Cleaver Bank

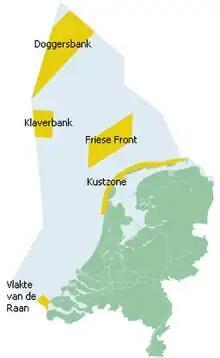
Location of the Cleaver Bank (in reference to the Dogger Bank and the Dutch coast.

The Cleaver Bank (Dutch: "Klaverbank)" is a sandbank in the North Sea about off the west coast of the Netherlands and south of the Dogger Bank. The size of the bank is about 1235 km. The bank is 30-40 metres below sea level.